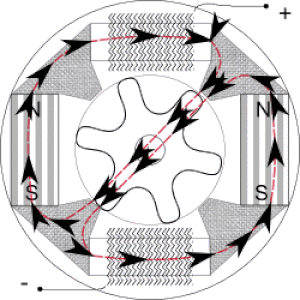
Un alternateur à commutation de flux est une forme d'alternateur à haute vitesse mis en rotation par les flux de gaz, d'un réacteur, qui entraine une turbine. Ce type d'alternateur est de conception simple, robuste et capable d'une vitesse de rotation élevée. Leur usage est notamment répandu dans les missiles.